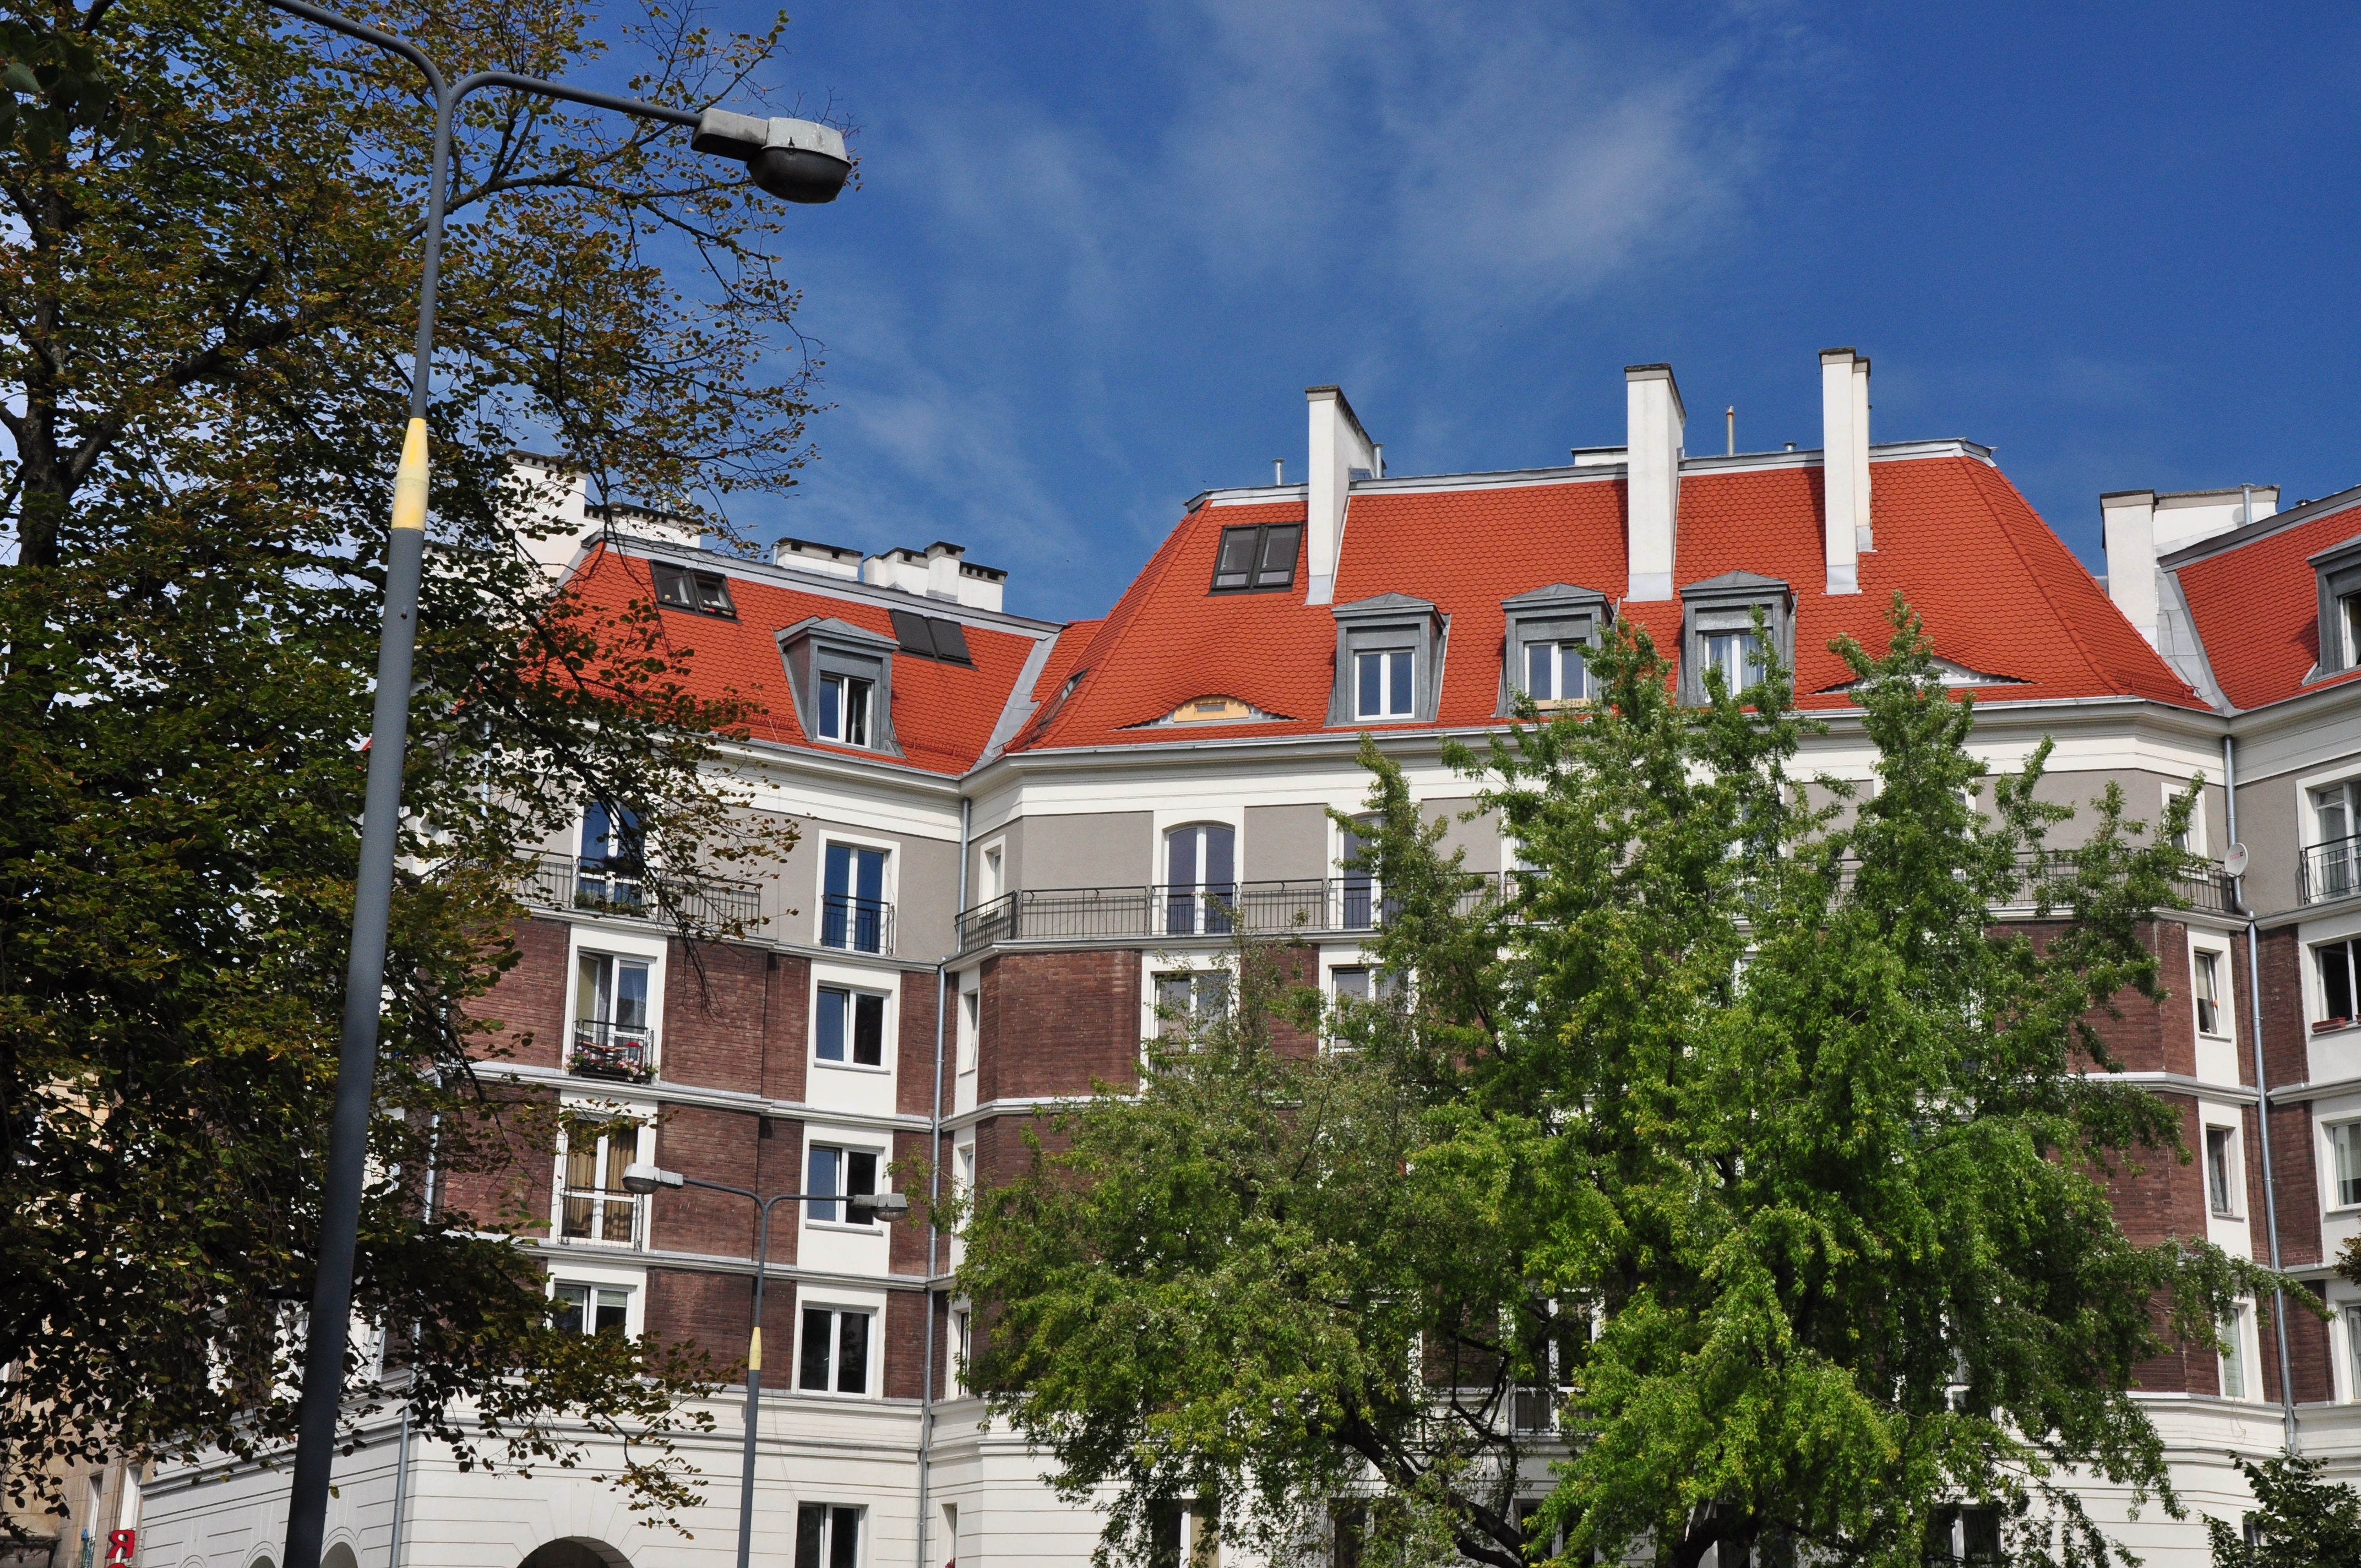
tree, architecture, house, town, building, city, home, downtown, suburb, cottage, facade, property, poland, estate, kamienica, warsaw, neighbourhood, residential area, socialist realism